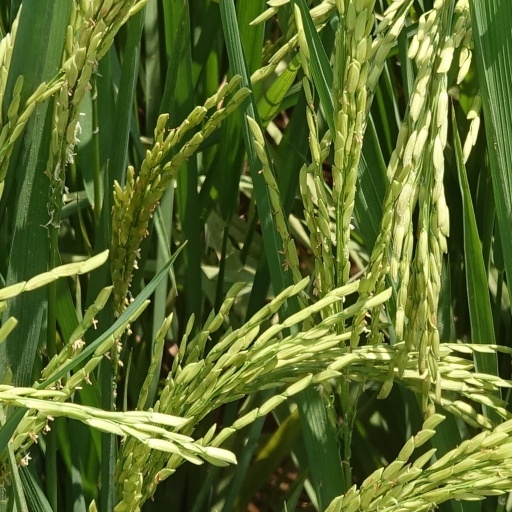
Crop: rice